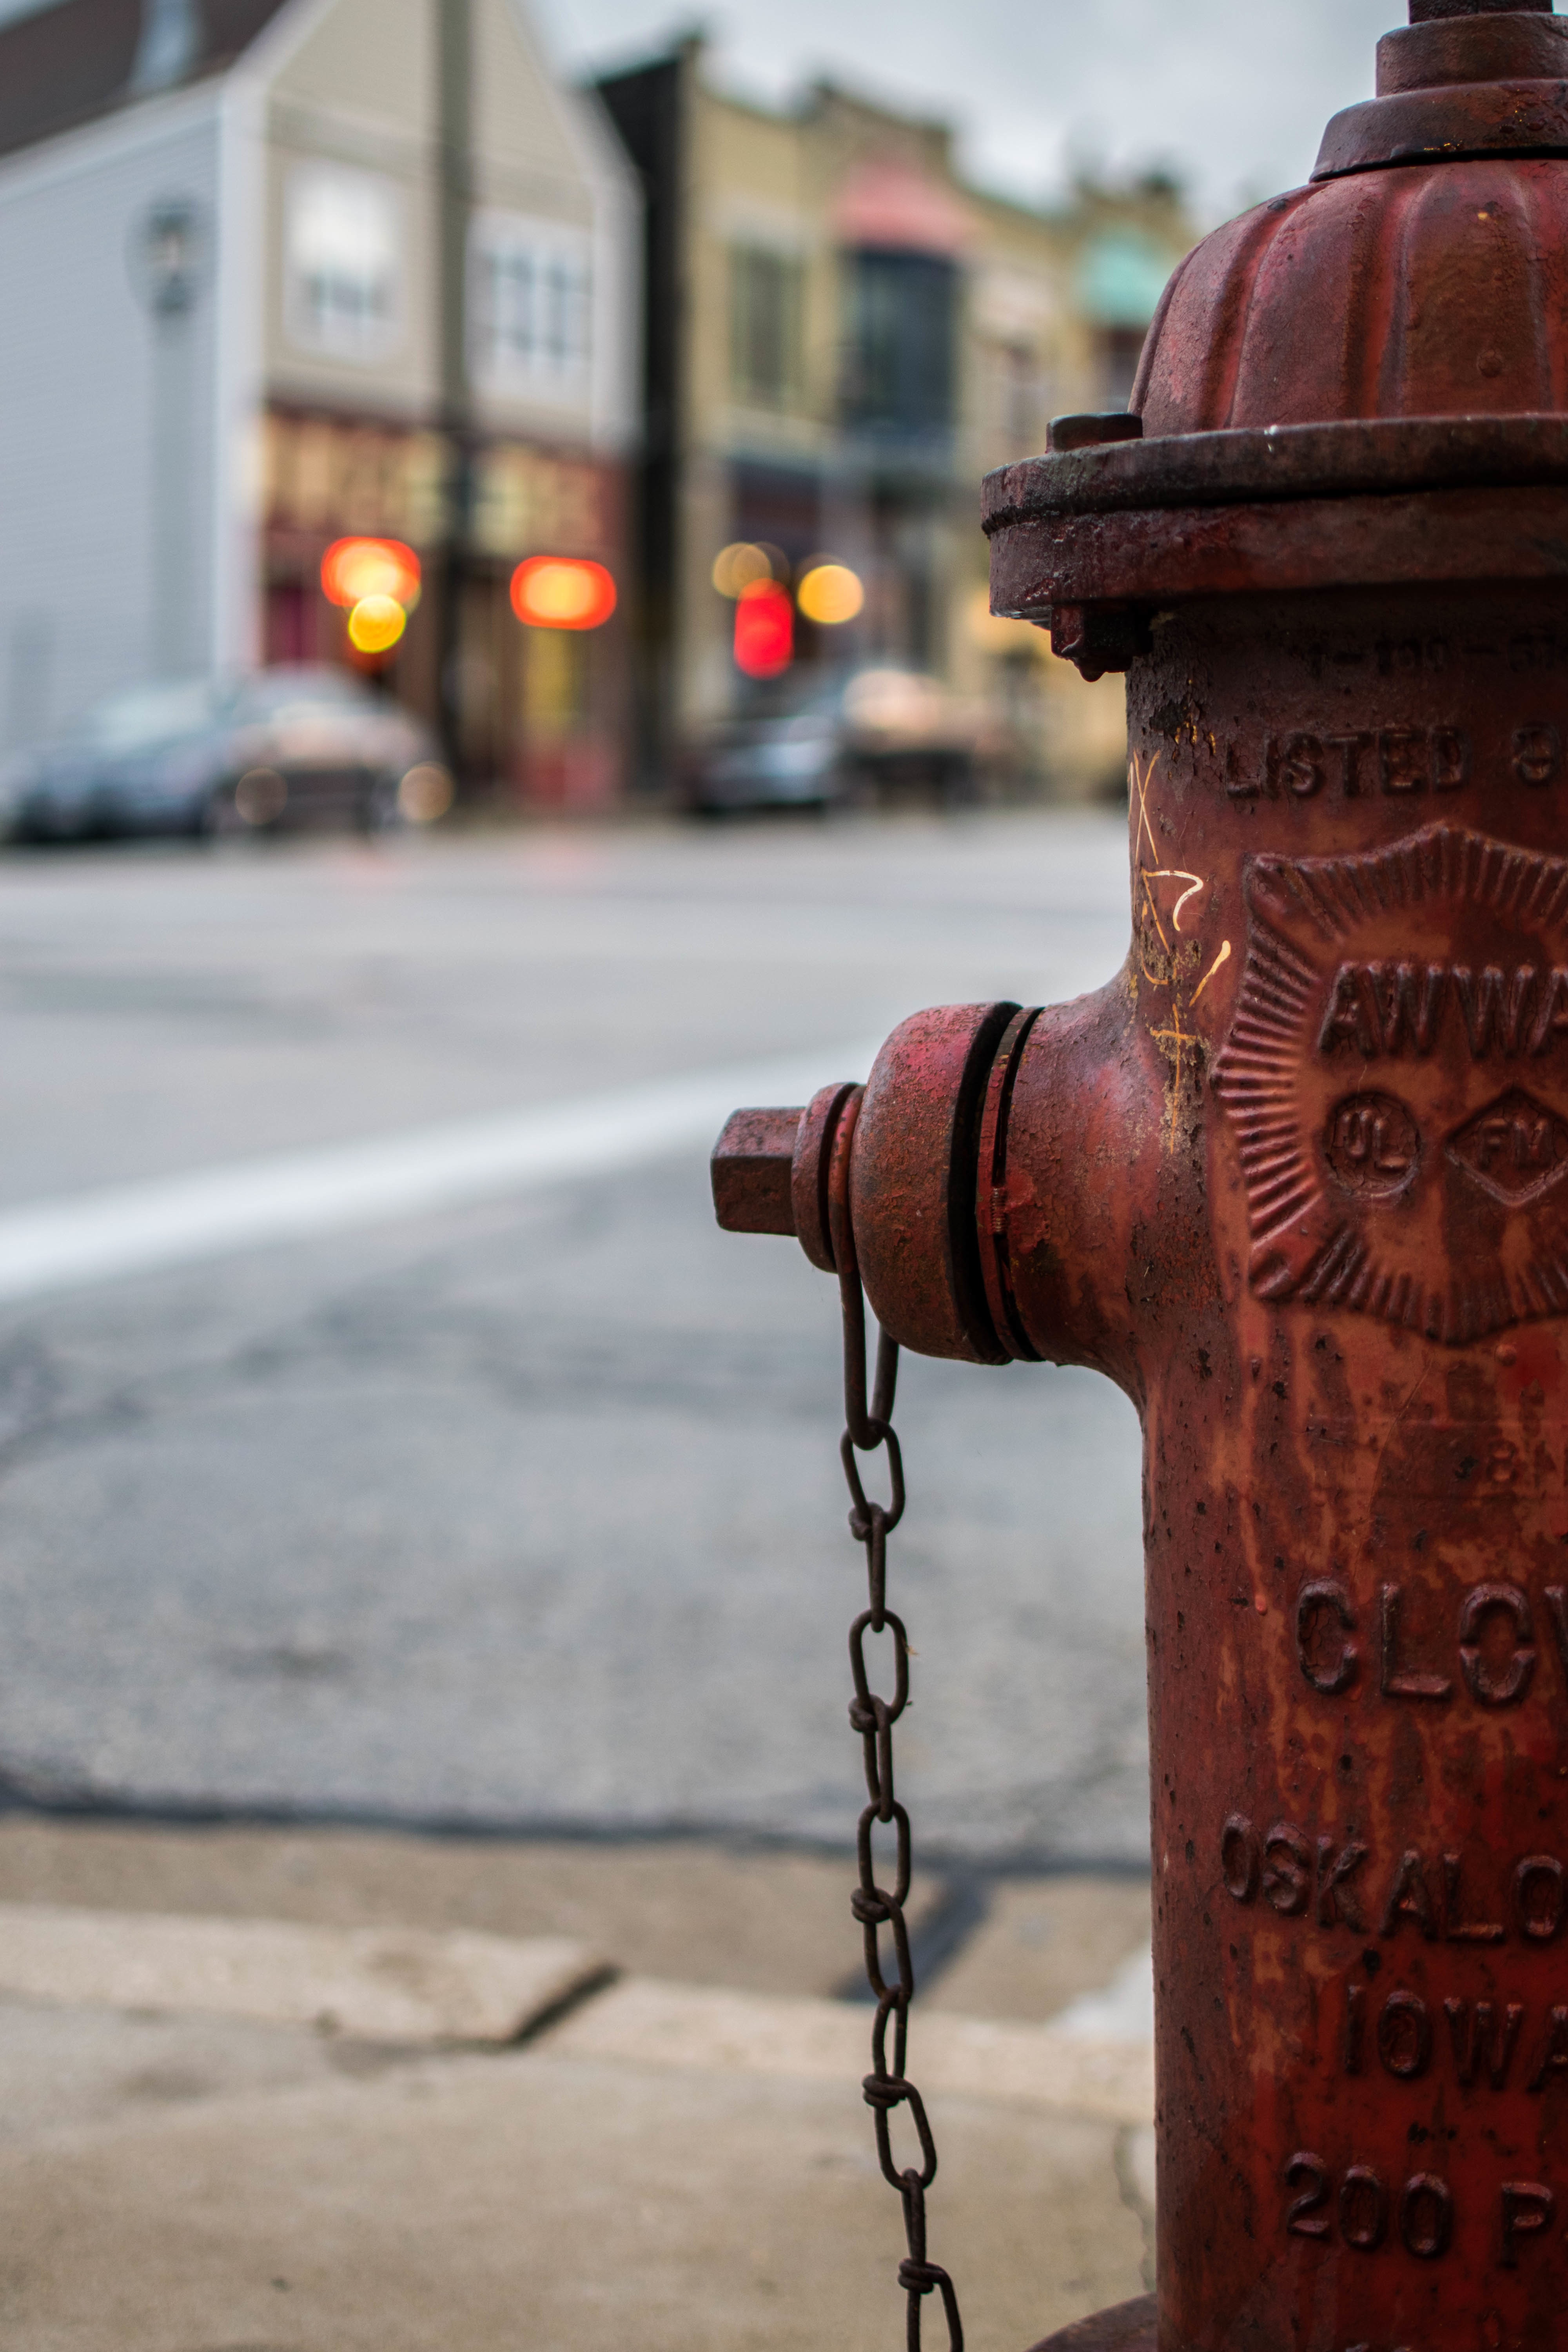
street, statue, red, color, lighting, sculpture, art, temple